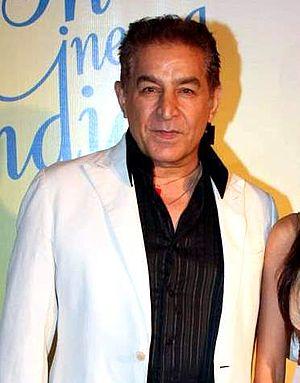
Dalip Tahil est un acteur indien présent au cinéma, à la télévision et au théâtre. Il est né le 30 octobre 1952 en Inde.